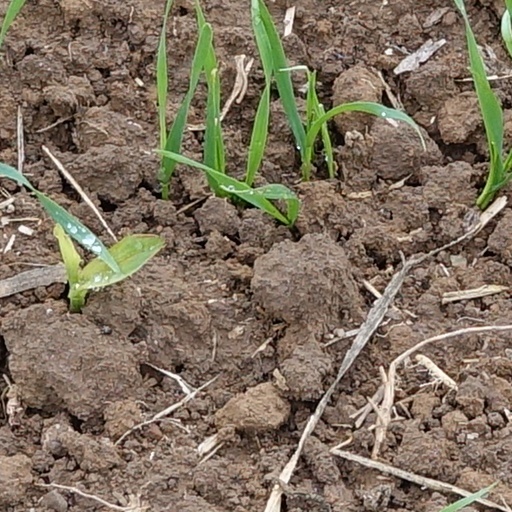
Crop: wheat